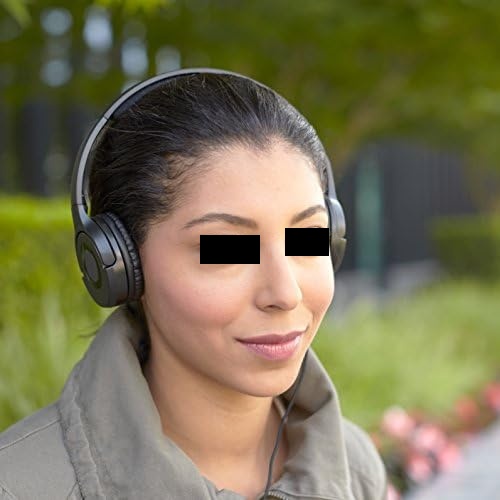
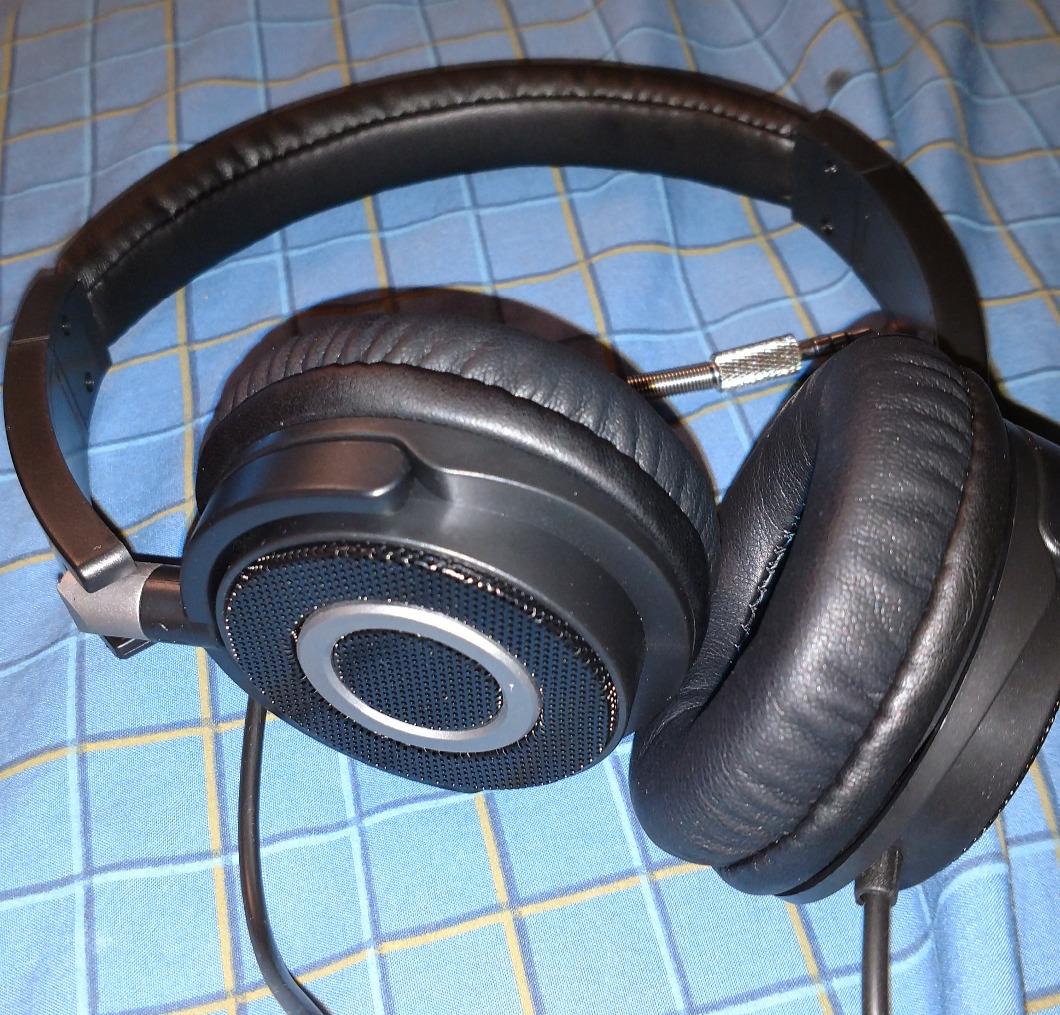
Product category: headphones
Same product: yes